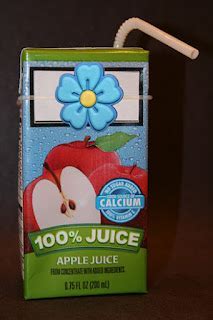
Waste category: cardboard